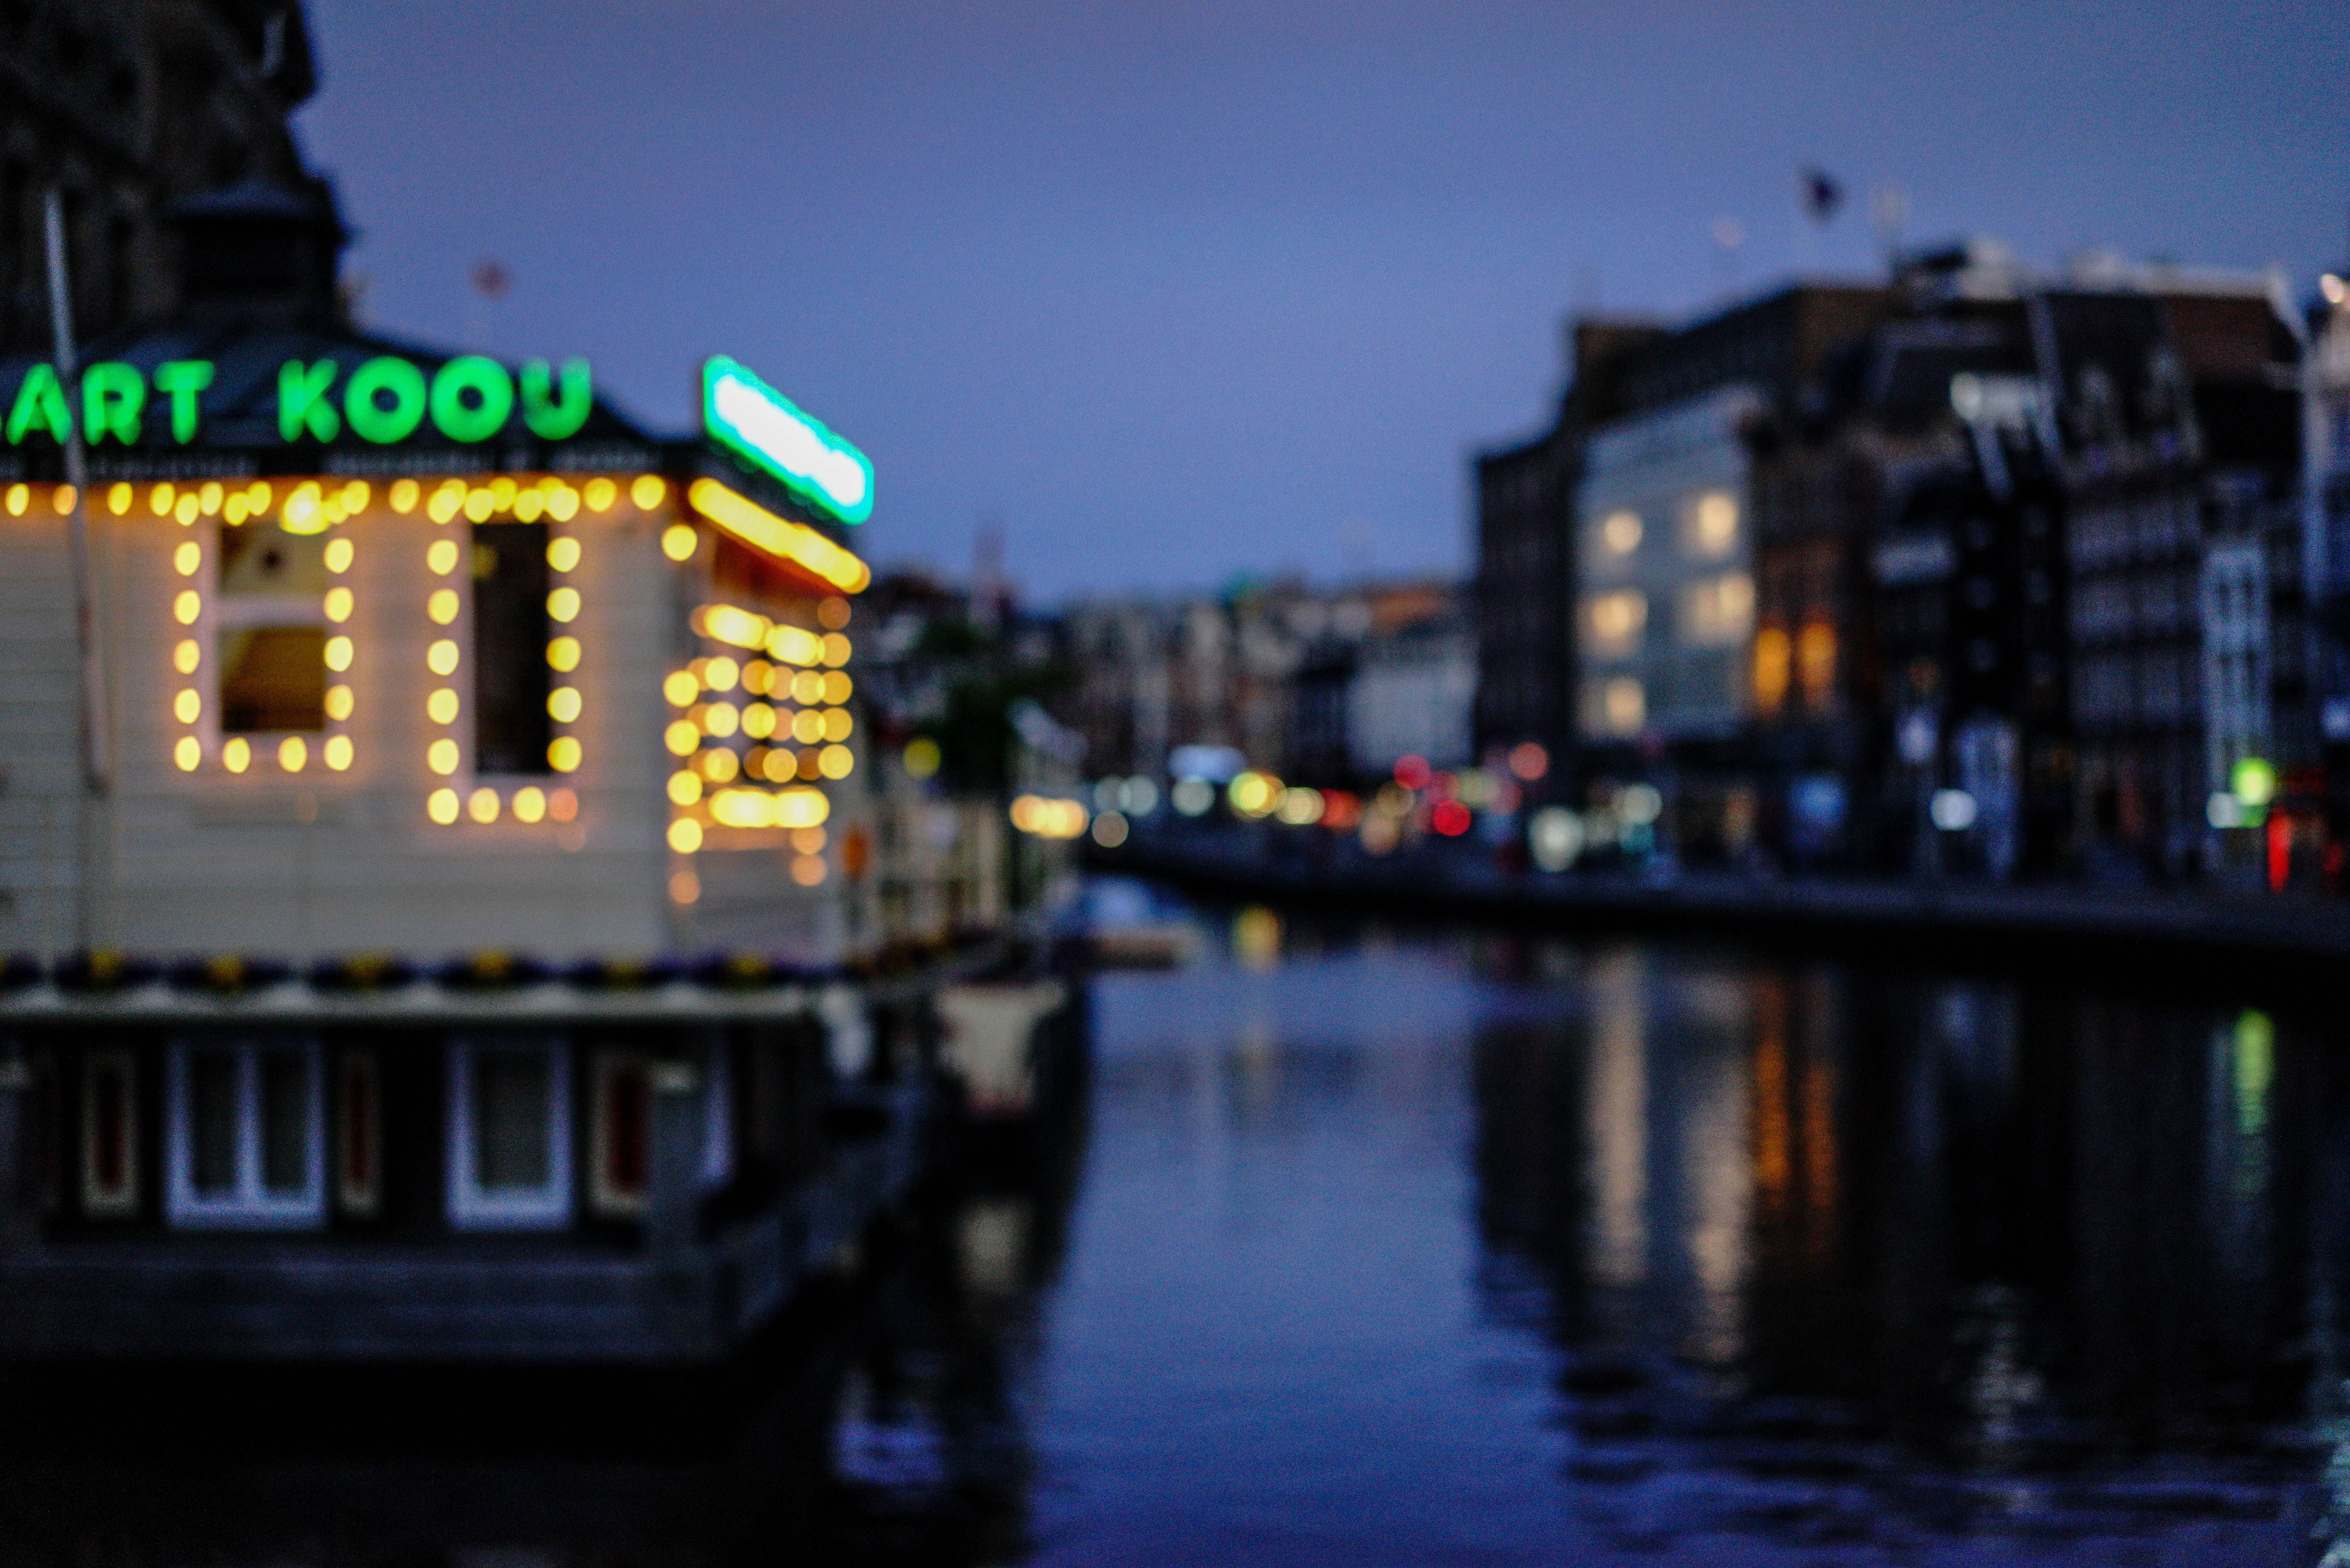
bokeh, night, town, city, urban, cityscape, dusk, europe, evening, reflection, vehicle, waterway, world, art, holland, amsterdam, netherlands, stadt, kunst, nacht, heritage, unesco, site, niederlande